Parabolic trough

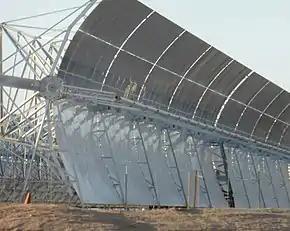
Parabolic trough at a plant near Harper Lake, California

A parabolic trough collector (PTC) is a type of solar thermal collector that is straight in one dimension and curved as a parabola in the other two, lined with a polished metal mirror. The sunlight which enters the mirror parallel to its plane of symmetry is focused along the focal line, where objects are positioned that are intended to be heated. In a solar cooker, for example, food is placed at the focal line of a trough, which is cooked when the trough is aimed so the Sun is in its plane of symmetry.